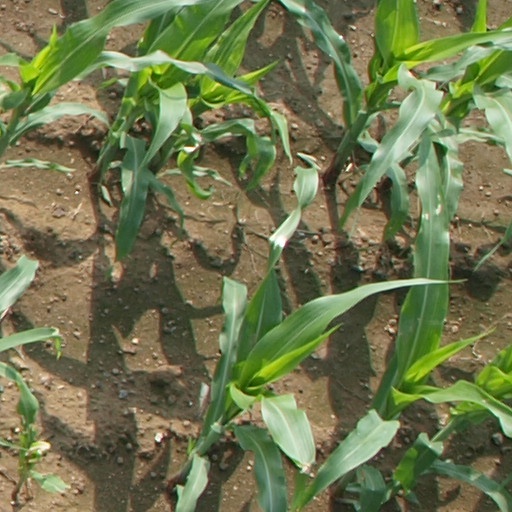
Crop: maize; corn